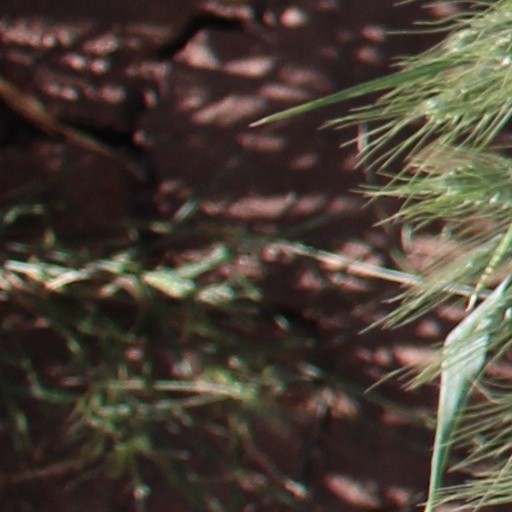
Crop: wheat